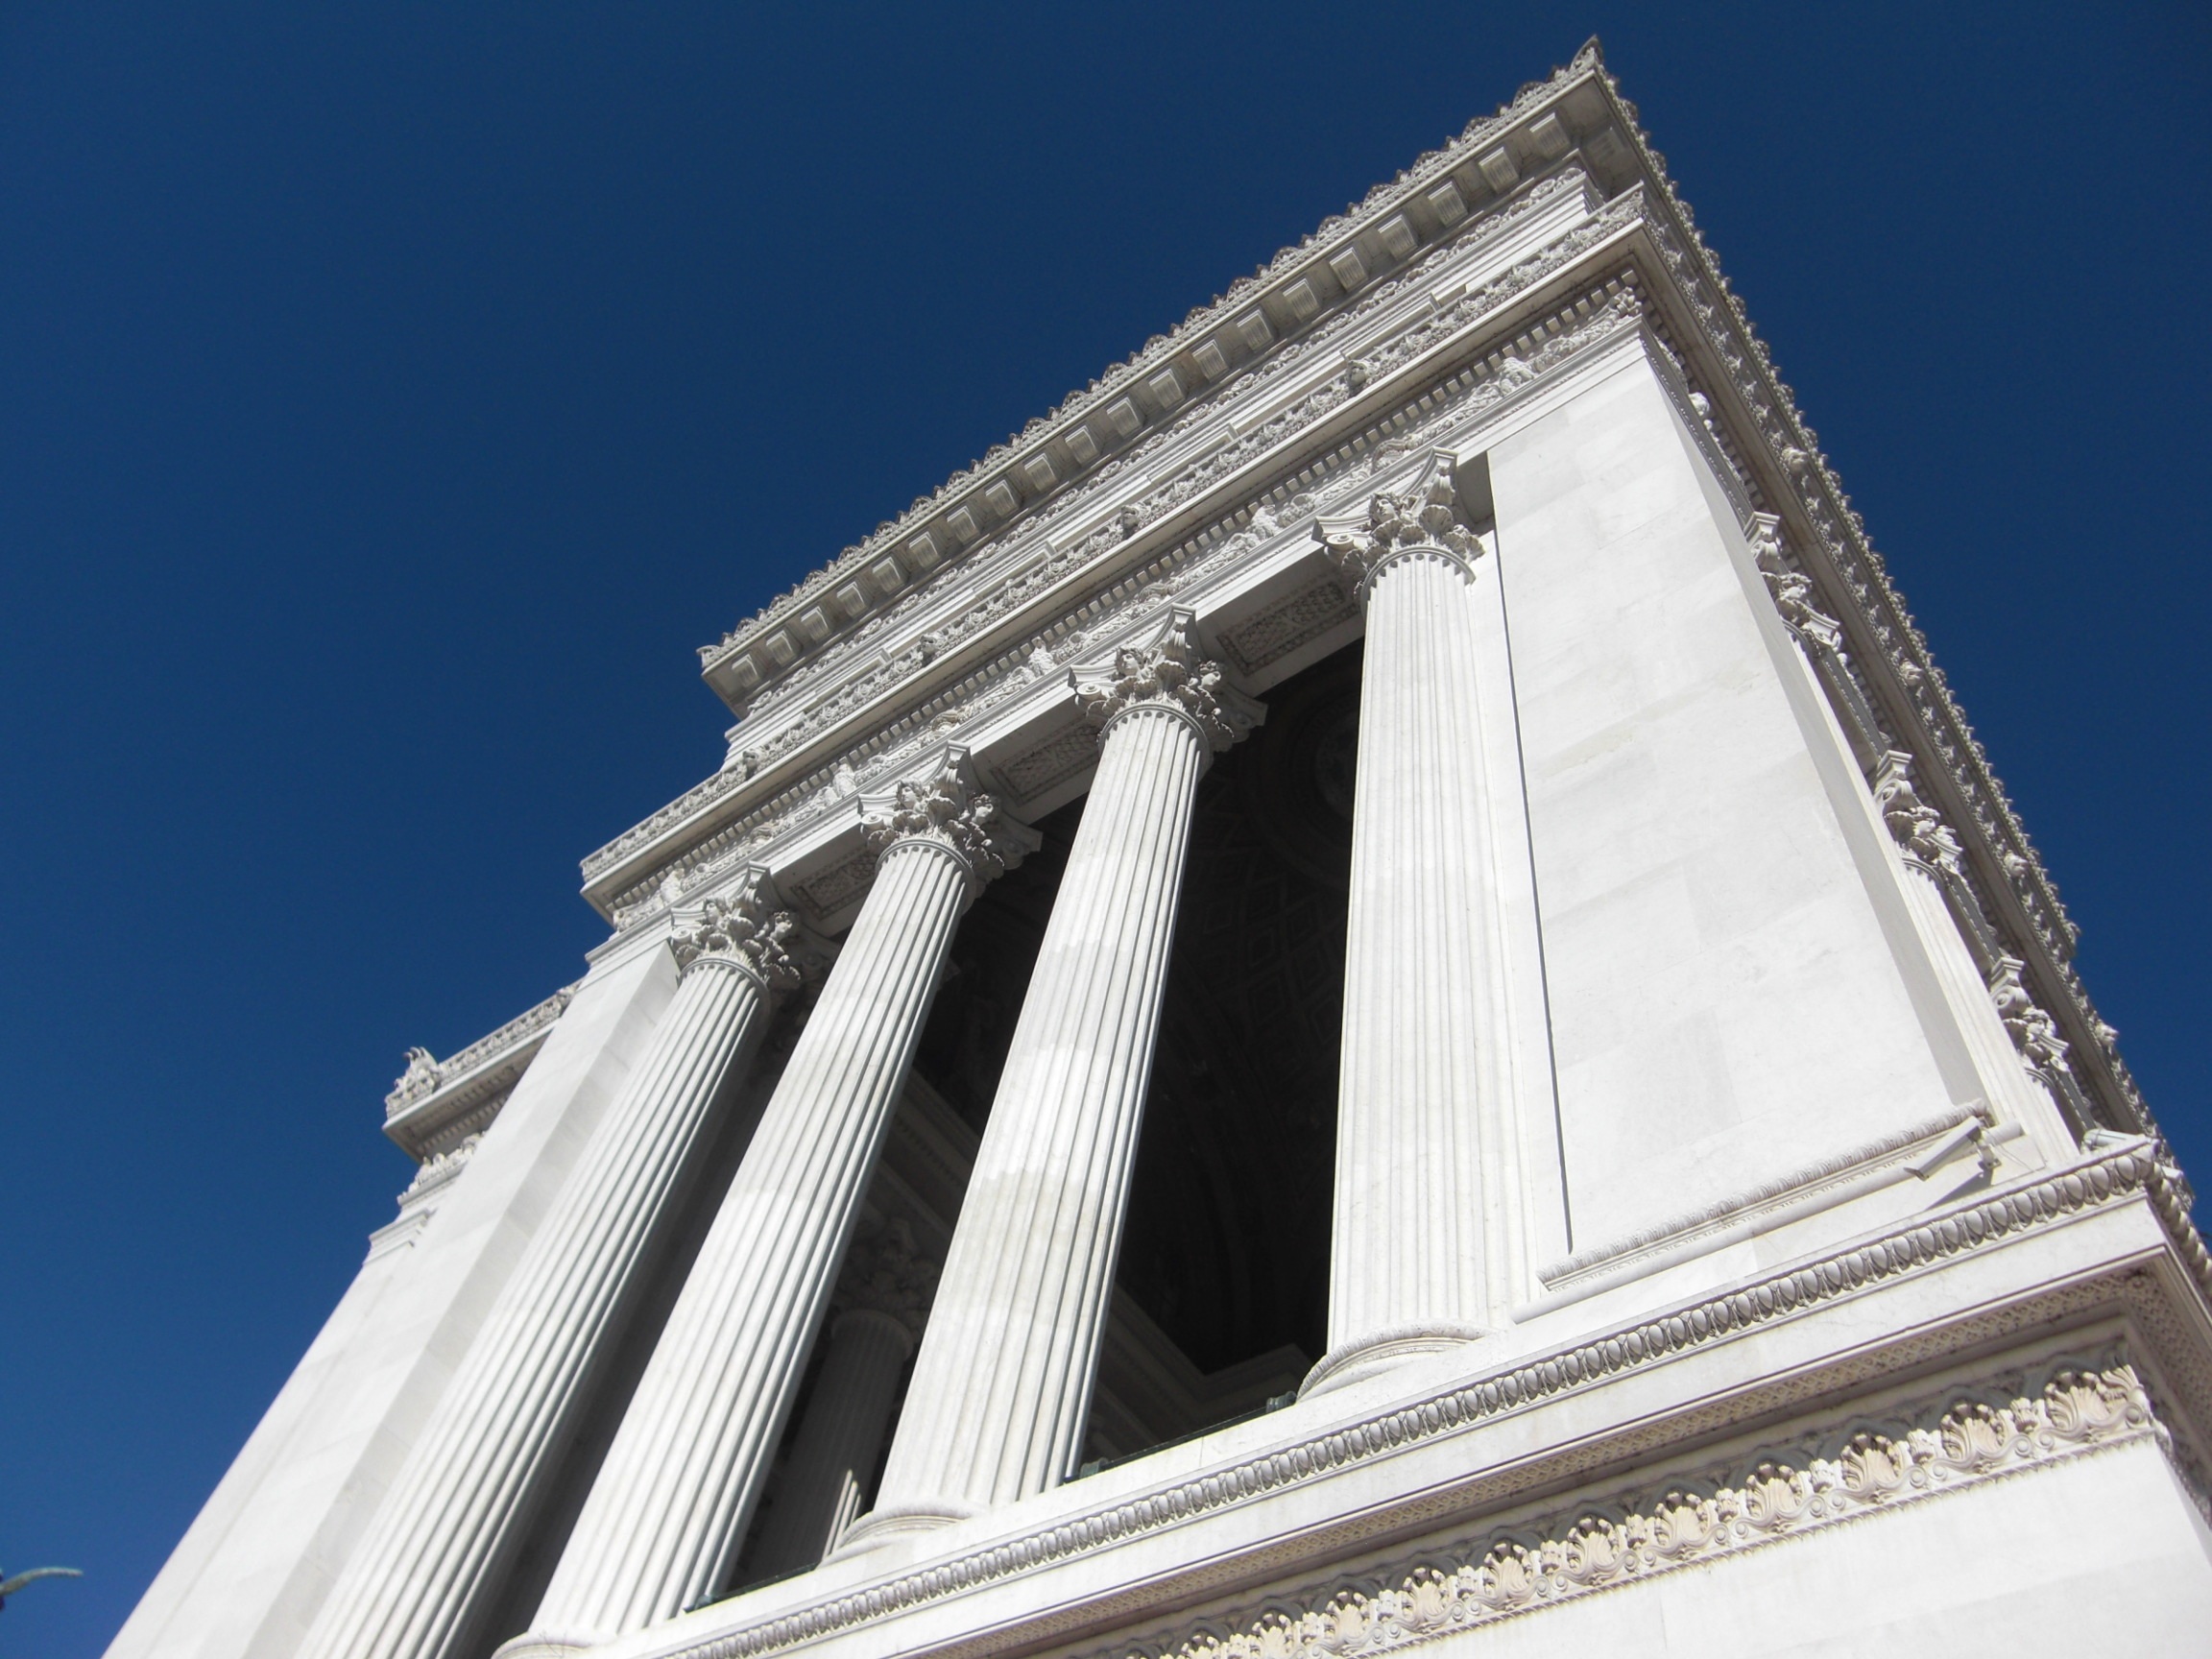
architecture, structure, skyscraper, monument, tower, landmark, italy, facade, tower block, rome, columnar, national museum, vittorio emanuele